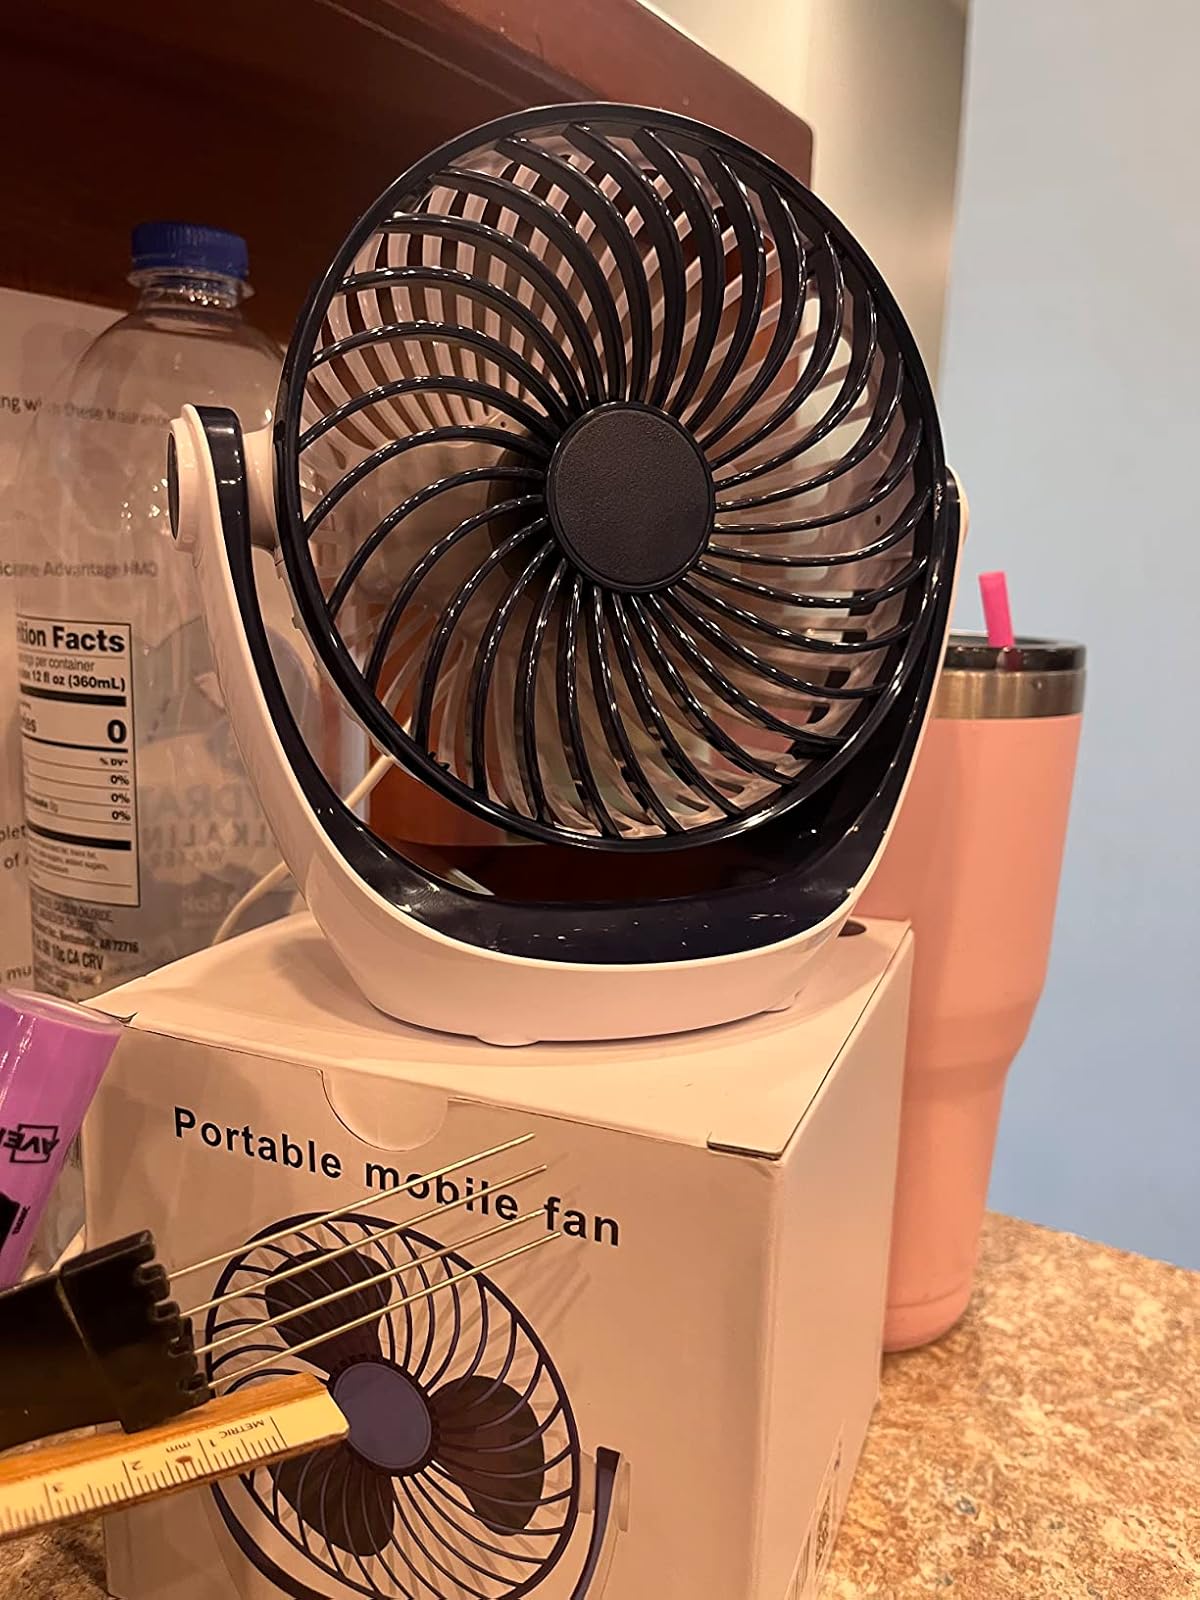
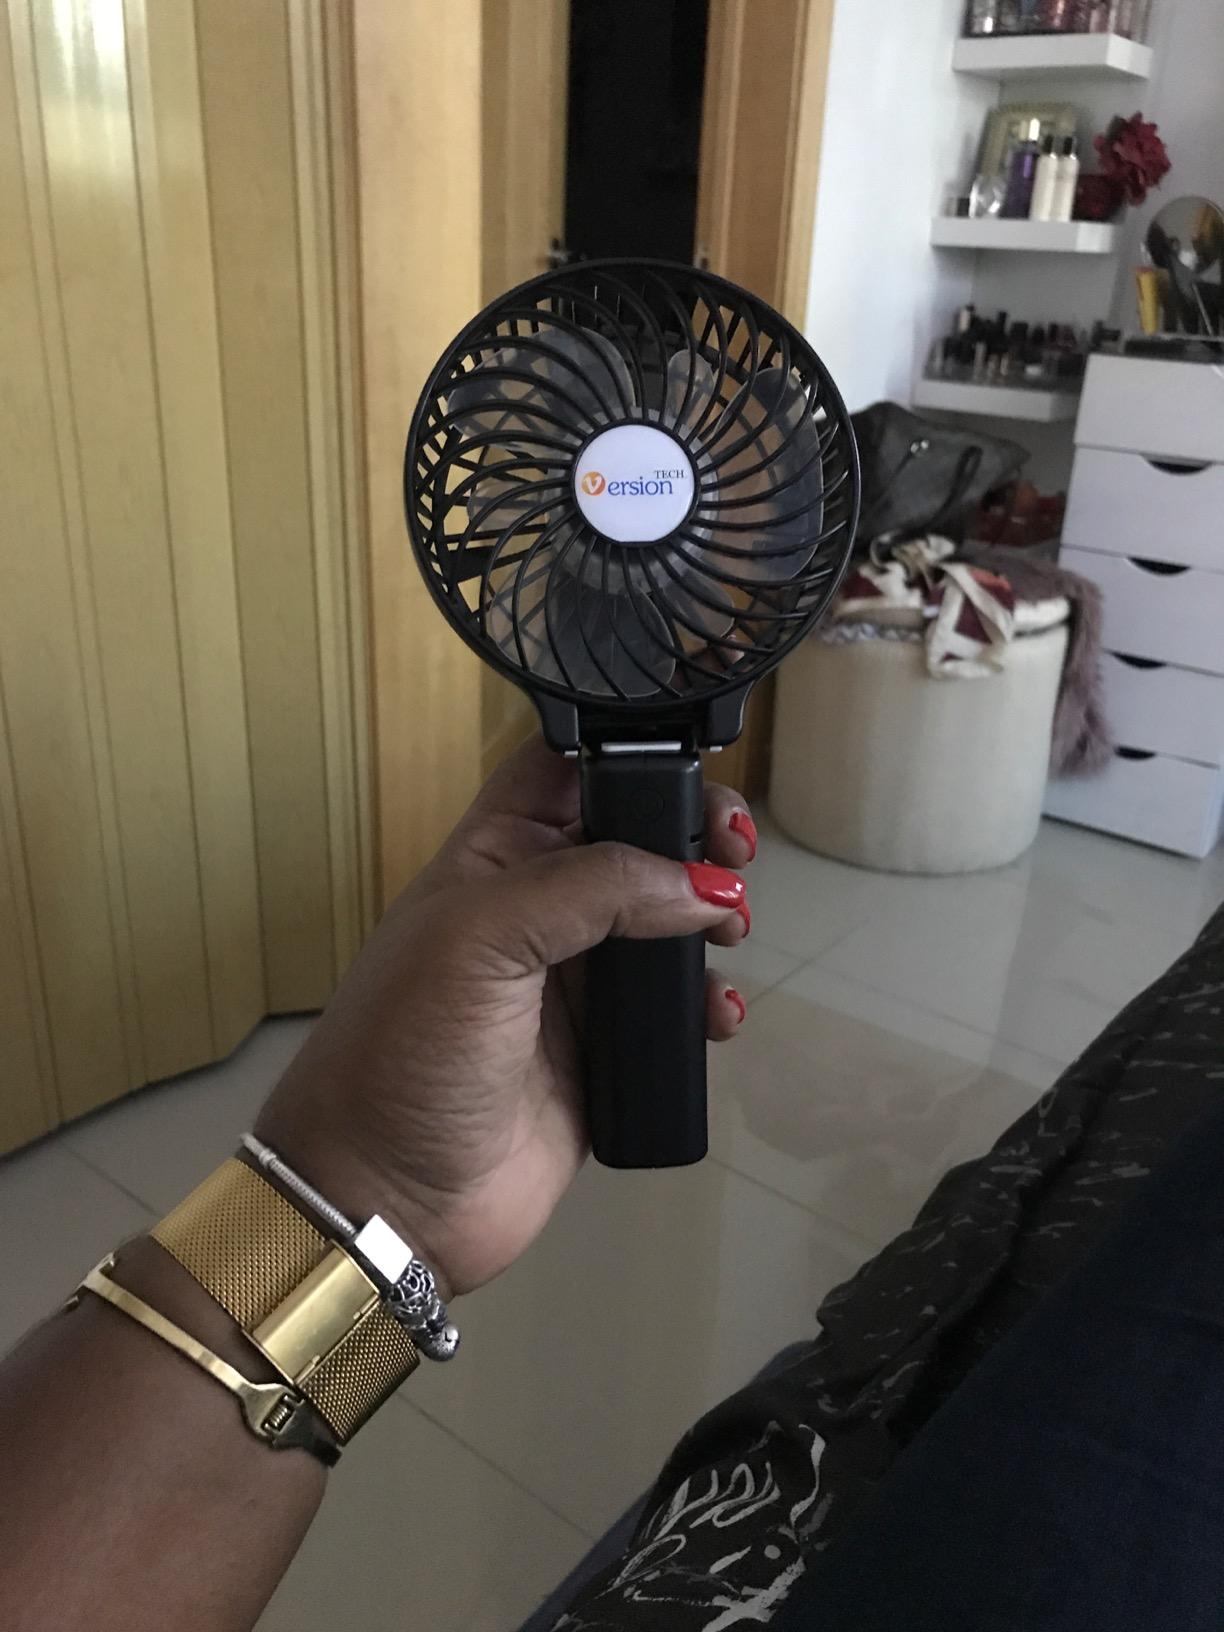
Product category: fan
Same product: no